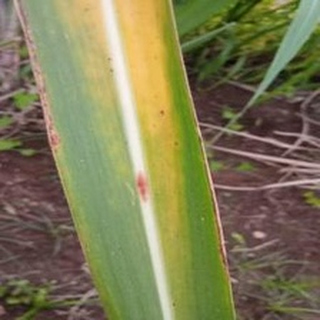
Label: sugarcane_yellow_leaf_disease